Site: brandenburg
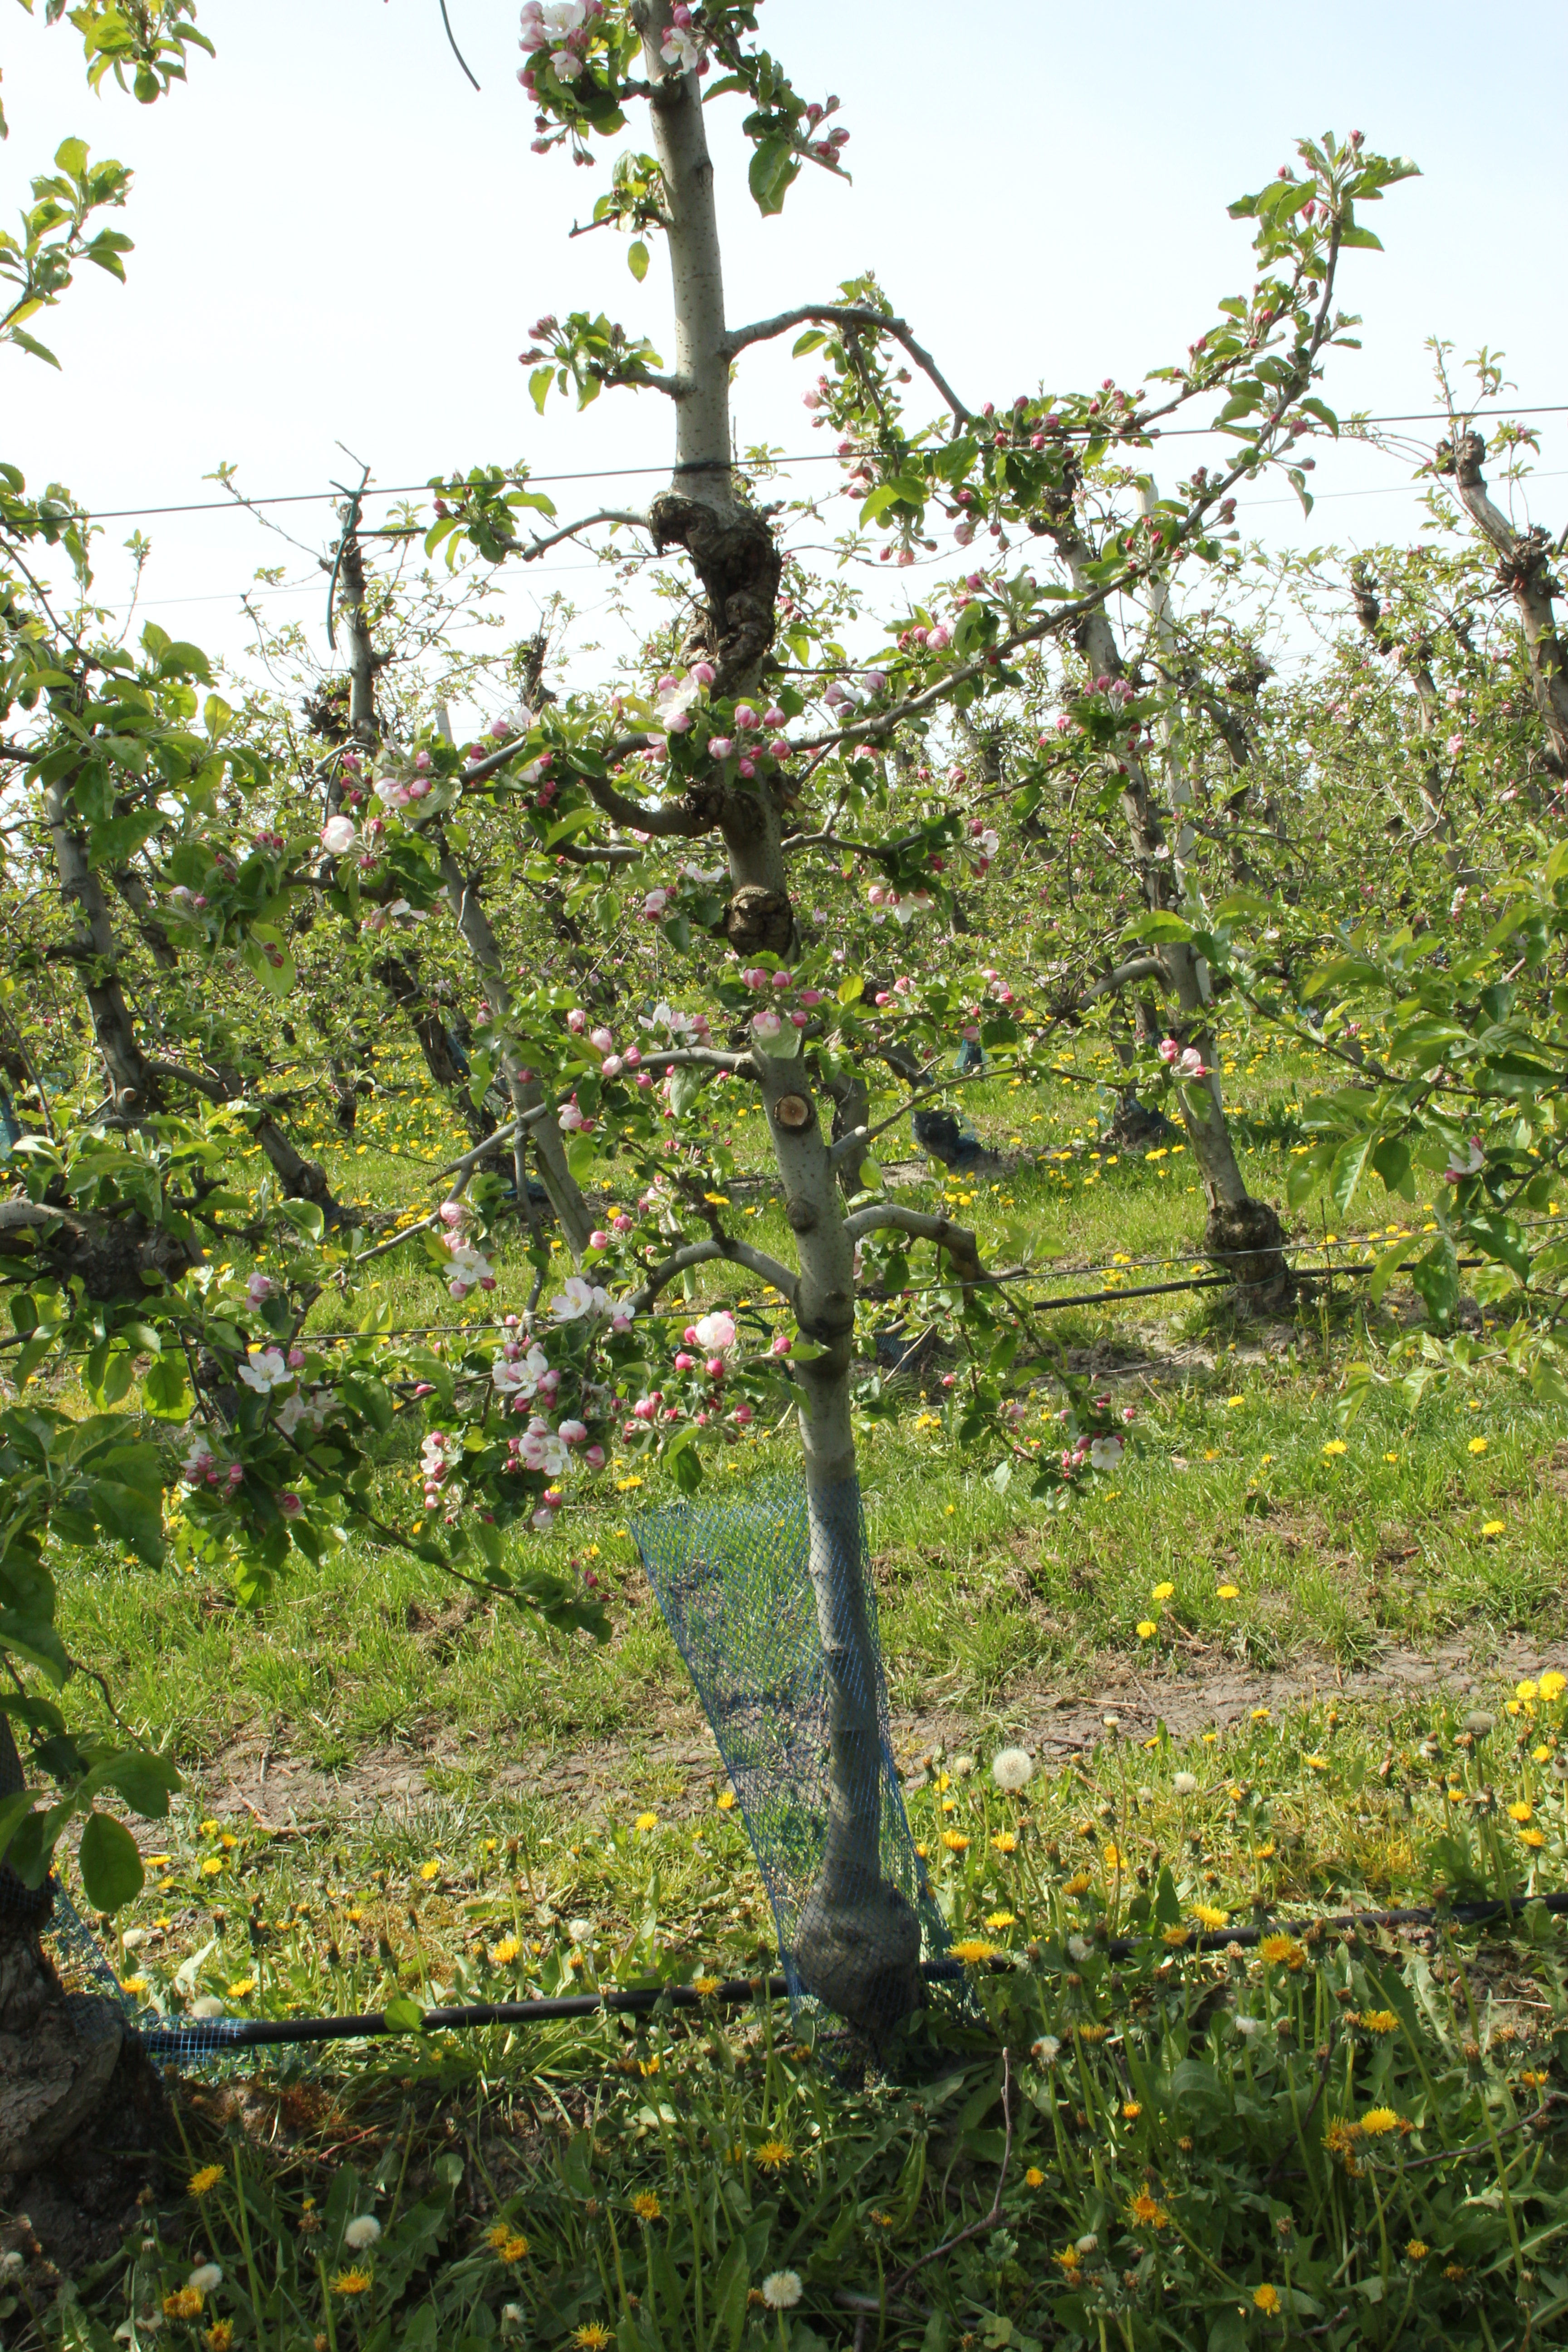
Growth stage (BBCH 60): Flowering